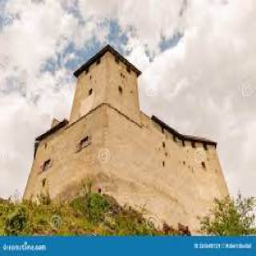
Burg Gutenberg